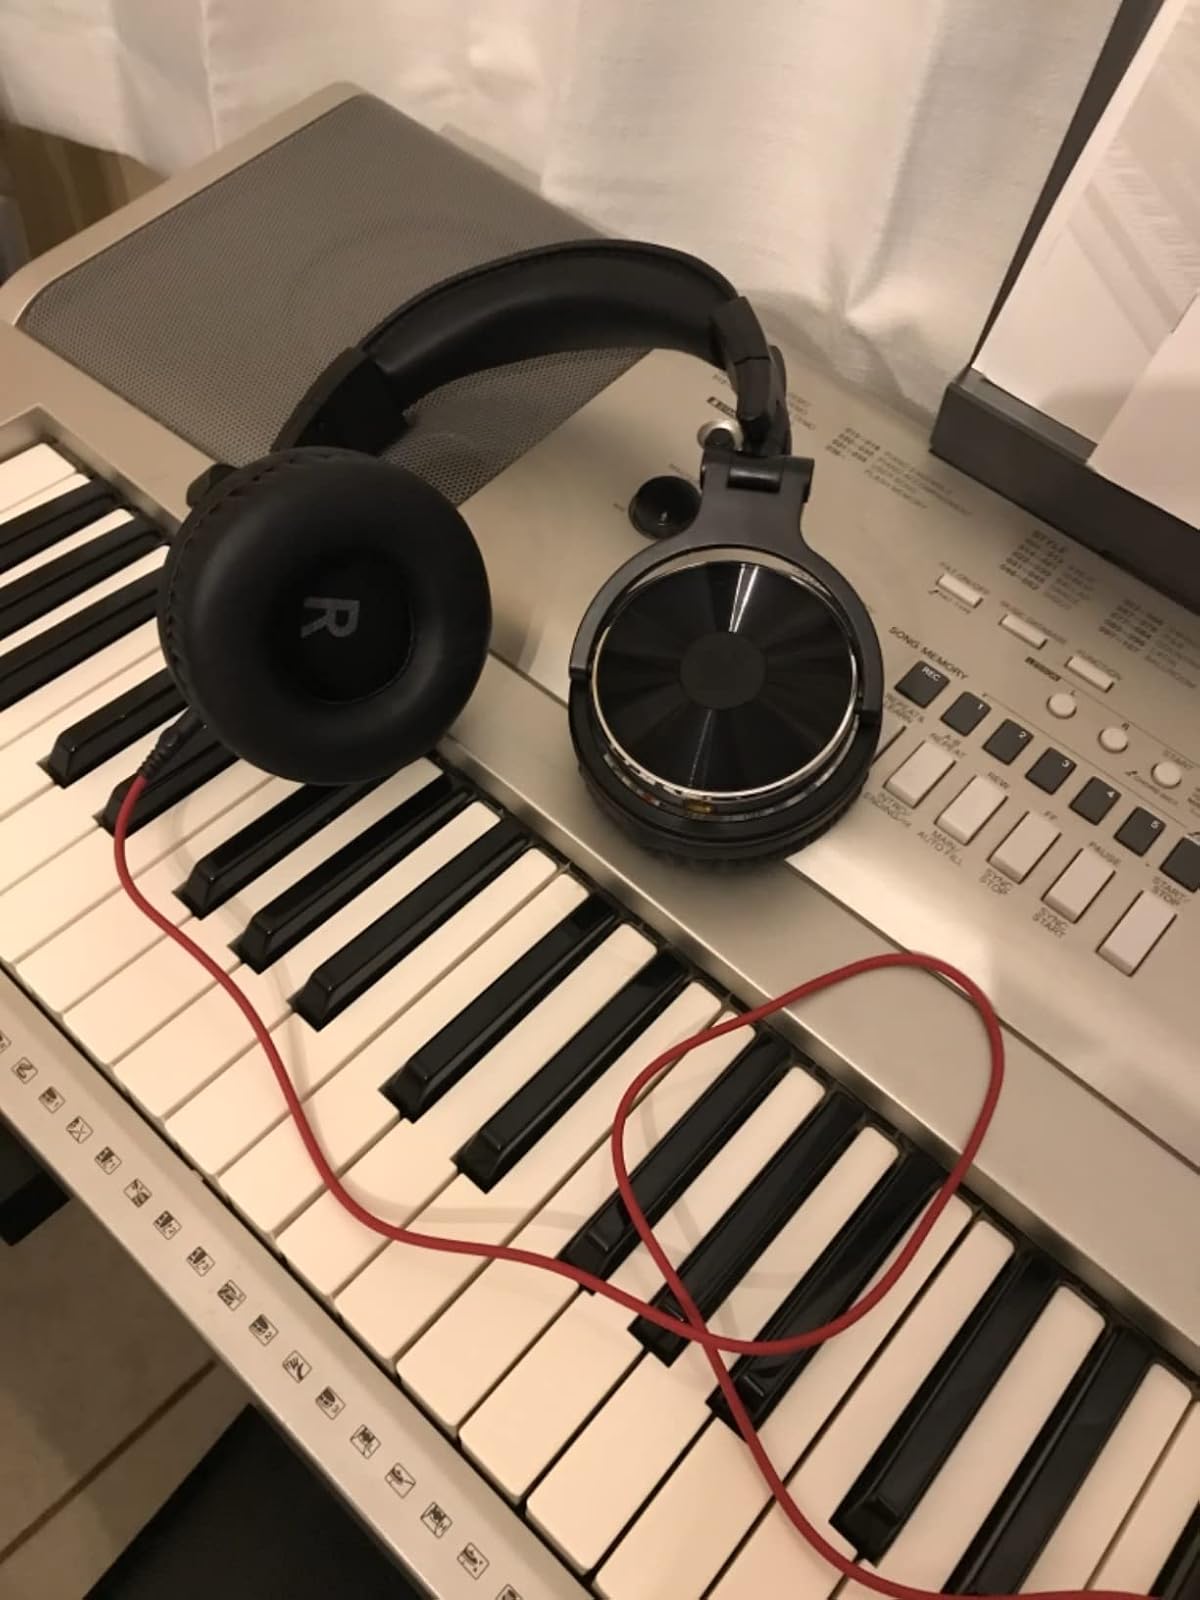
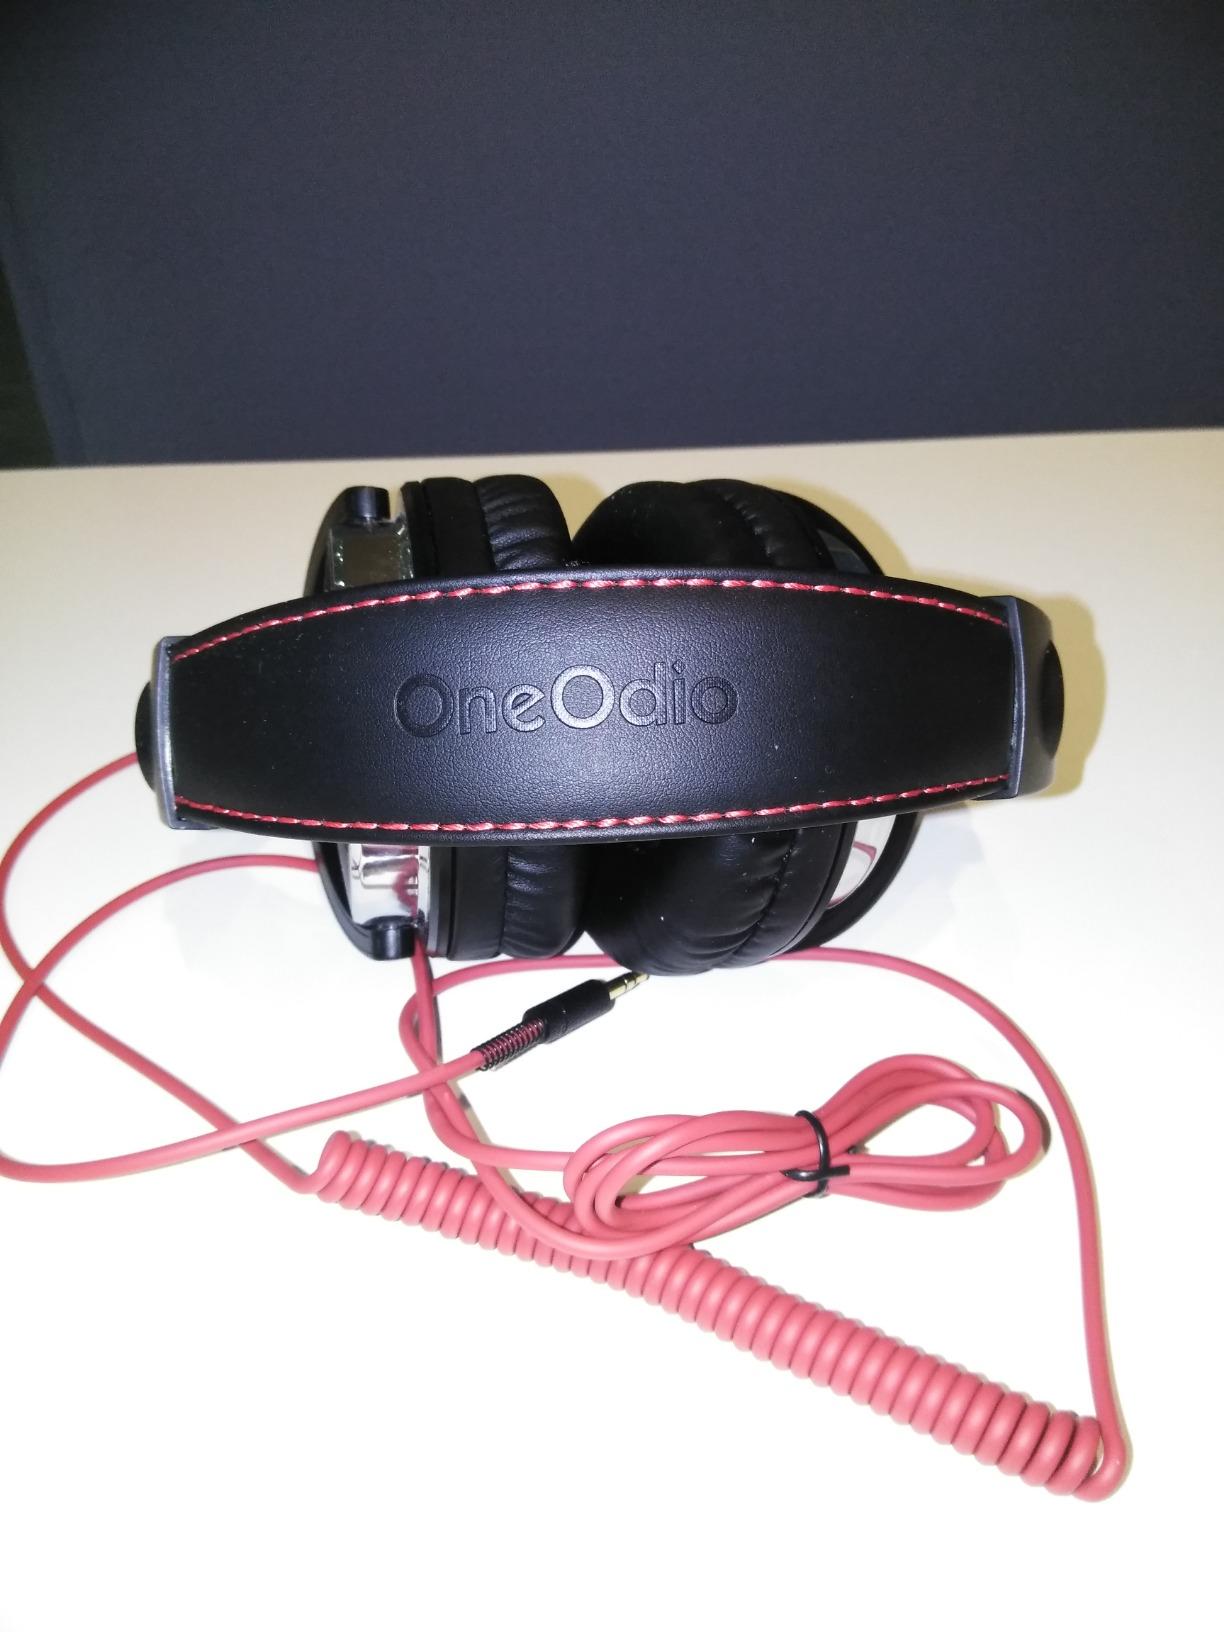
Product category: headphones
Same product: yes